Tonic 23

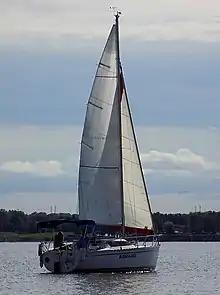
Tonic 23

The Tonic 23 is a recreational keelboat, built predominantly of monolithic polyester fiberglass, with wood trim. The deck includes a balsawood core. It has a fractional sloop rig with a deck-stepped aluminium mast with a single set of swept-back spreaders, a raked stem, a vertical transom, a transom-hung rudder controlled by tiller and a fixed fin keel or optionally a stub keel and centerboard. The fixed keel version displaces and carries of cast iron ballast, while the stub keel and centerboard version displaces and carries of cast iron exterior ballast with the centerboard made from steel.